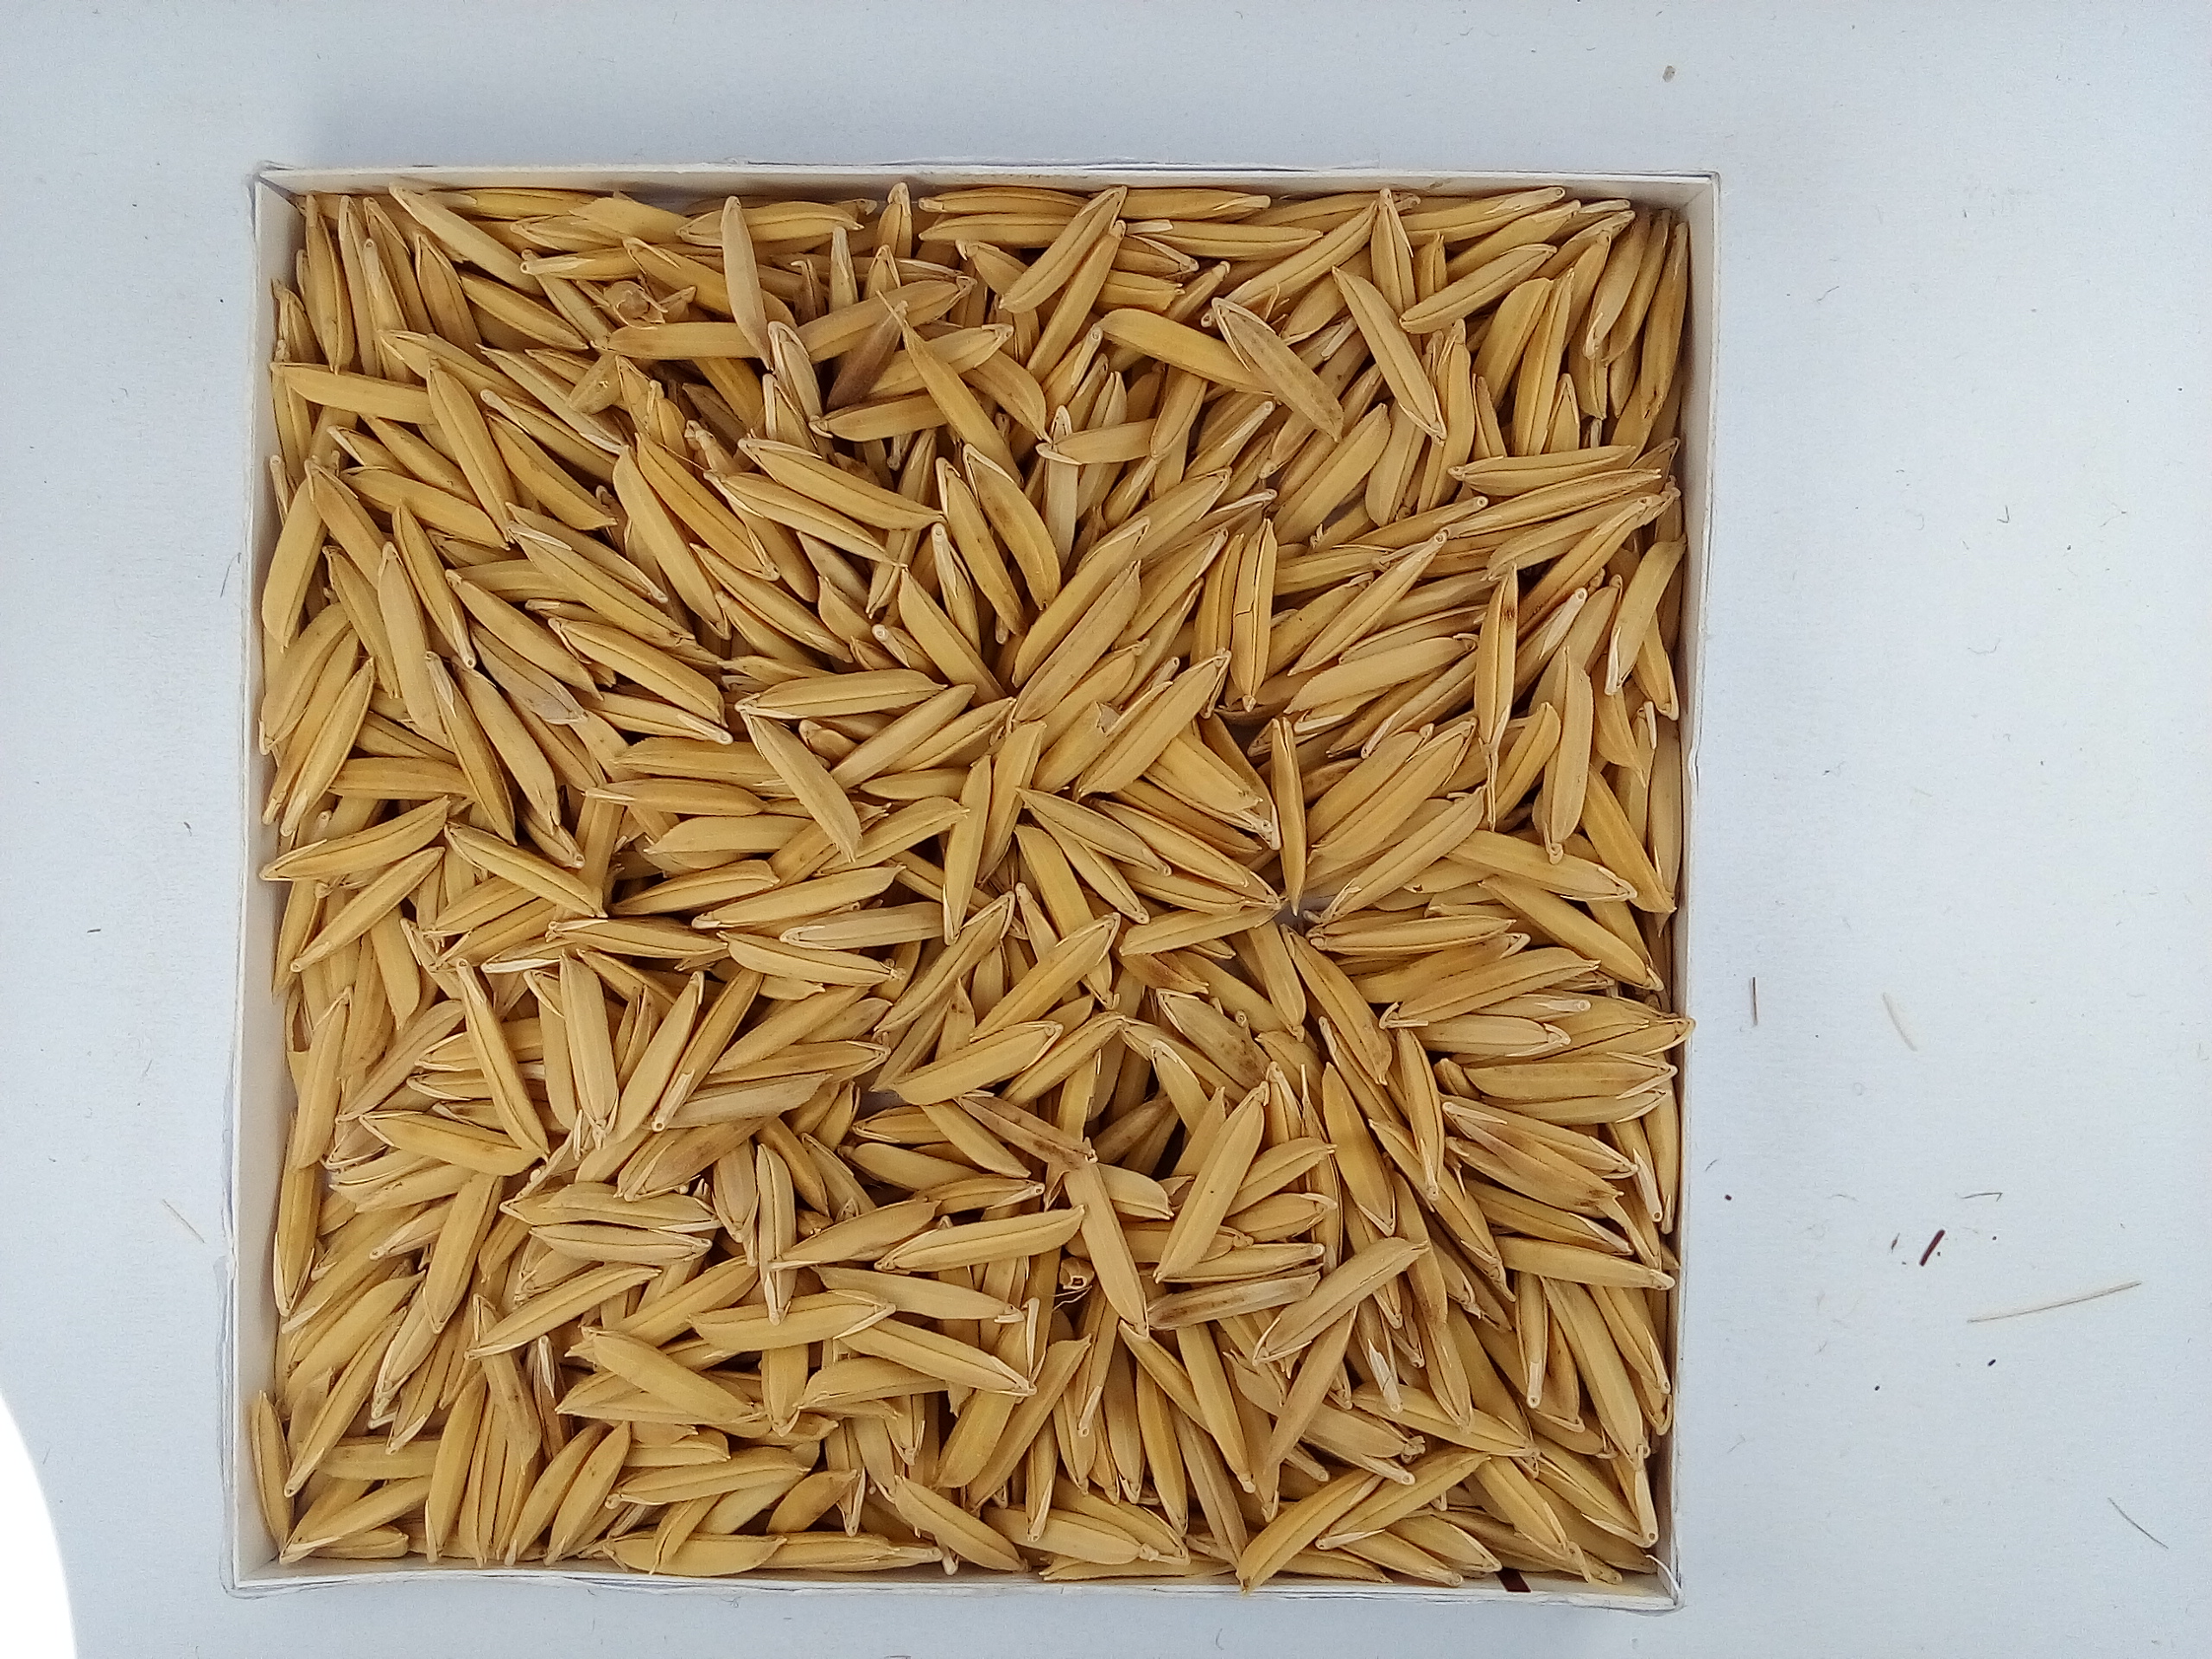
Rice seed variety: Unknown